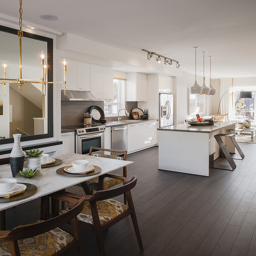
A kitchen with a tale and a island counter.
A kitchen light that is on over a table.
The kitchen is very clean and pristine appearing.
Large kitchen area with modern appliances and wood flooring.
a table and a counter sits on a wooden floor